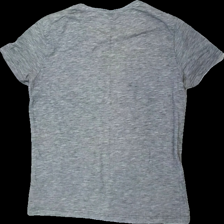
View: back
Type: T-shirt
Category: Men
Brand: H&M
Colors: Grey
Material: 74% bomull 26% nylon
Pattern: Other
Cut: C-collar
Size: XL
Season: All
Stains: Minor
Damage: smutsigt
Damage location: top center
Damage 2: svett fläckar
Damage 2 location: middle right
Damage 3: svett fläckar
Damage 3 location: middle left
Price range: <50
Recommended usage: Export
Description: t-shirt